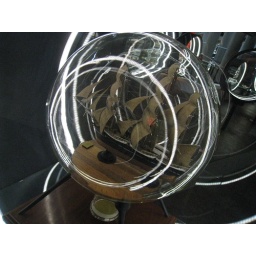
ship in bottle